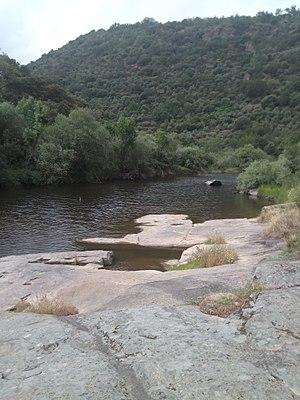
L'Uces est un cours d’eau espagnol d'une longueur de 50 km qui coule dans la communauté autonome de Castille-et-León. Il est un affluent du Douro.